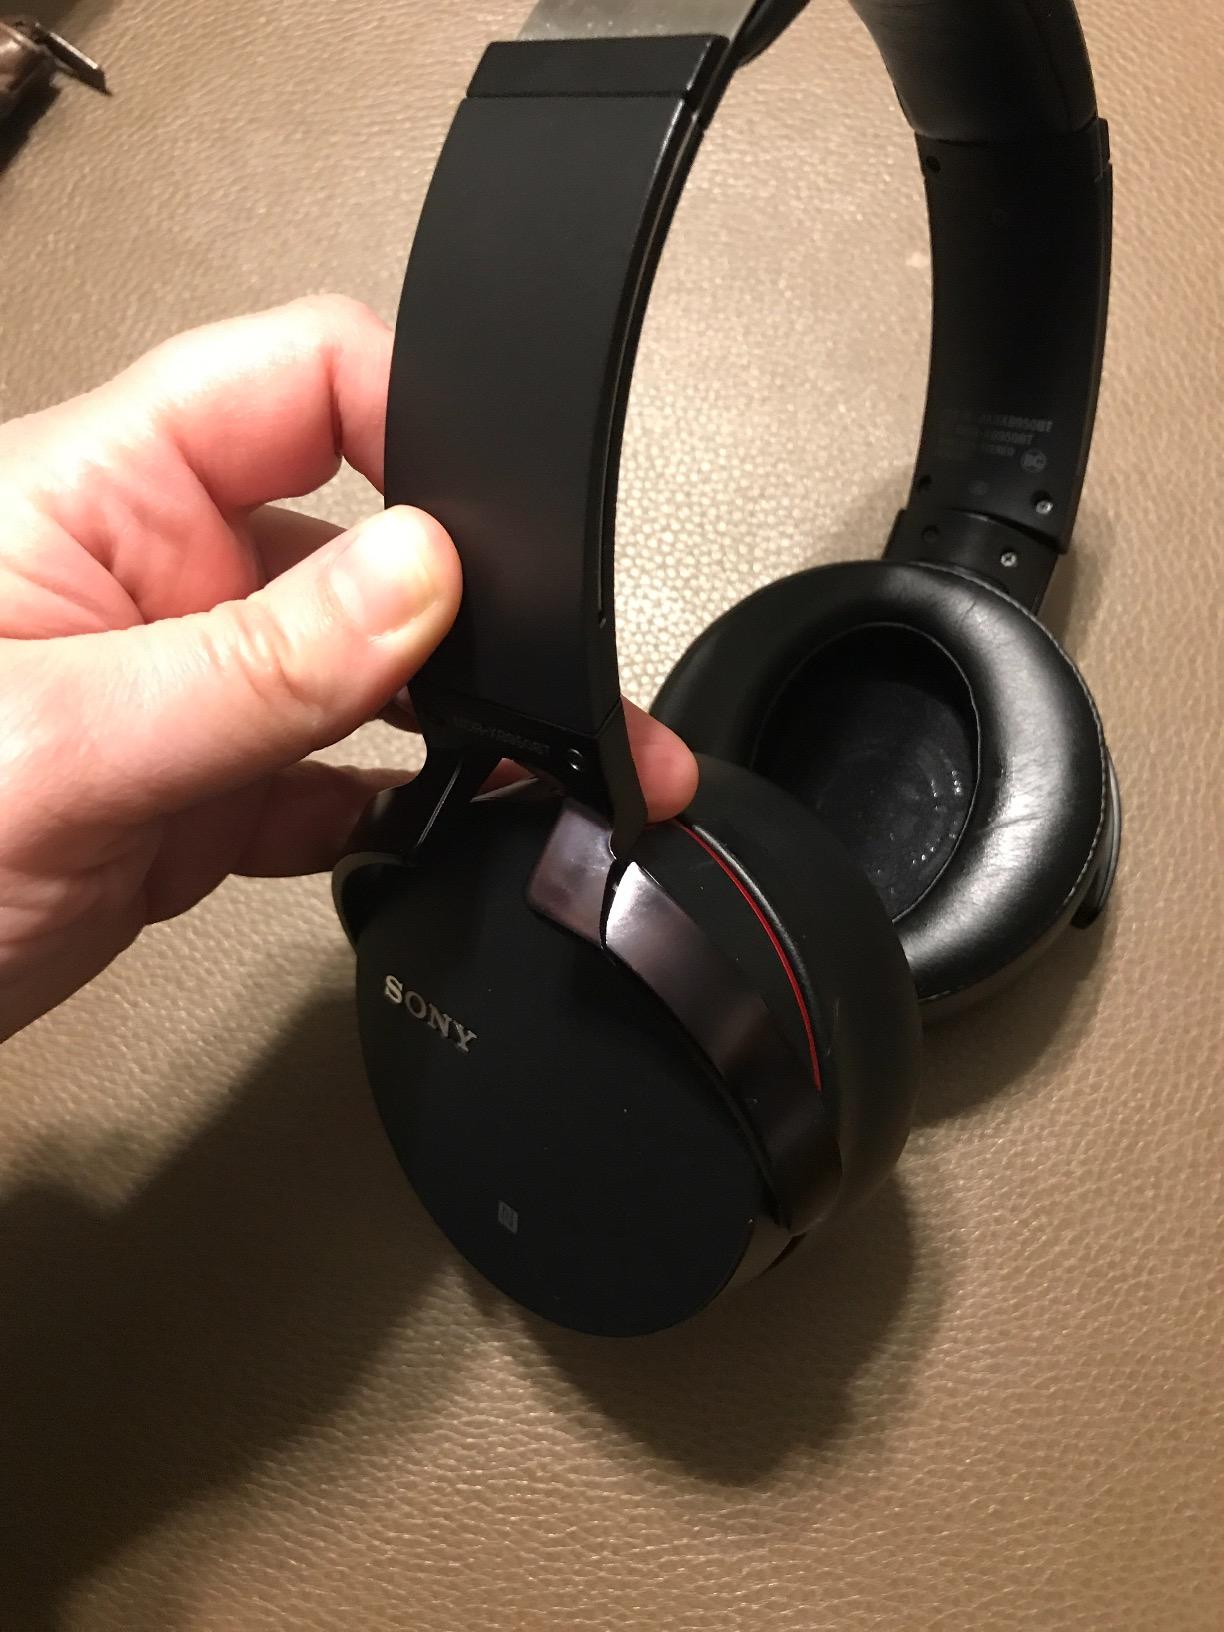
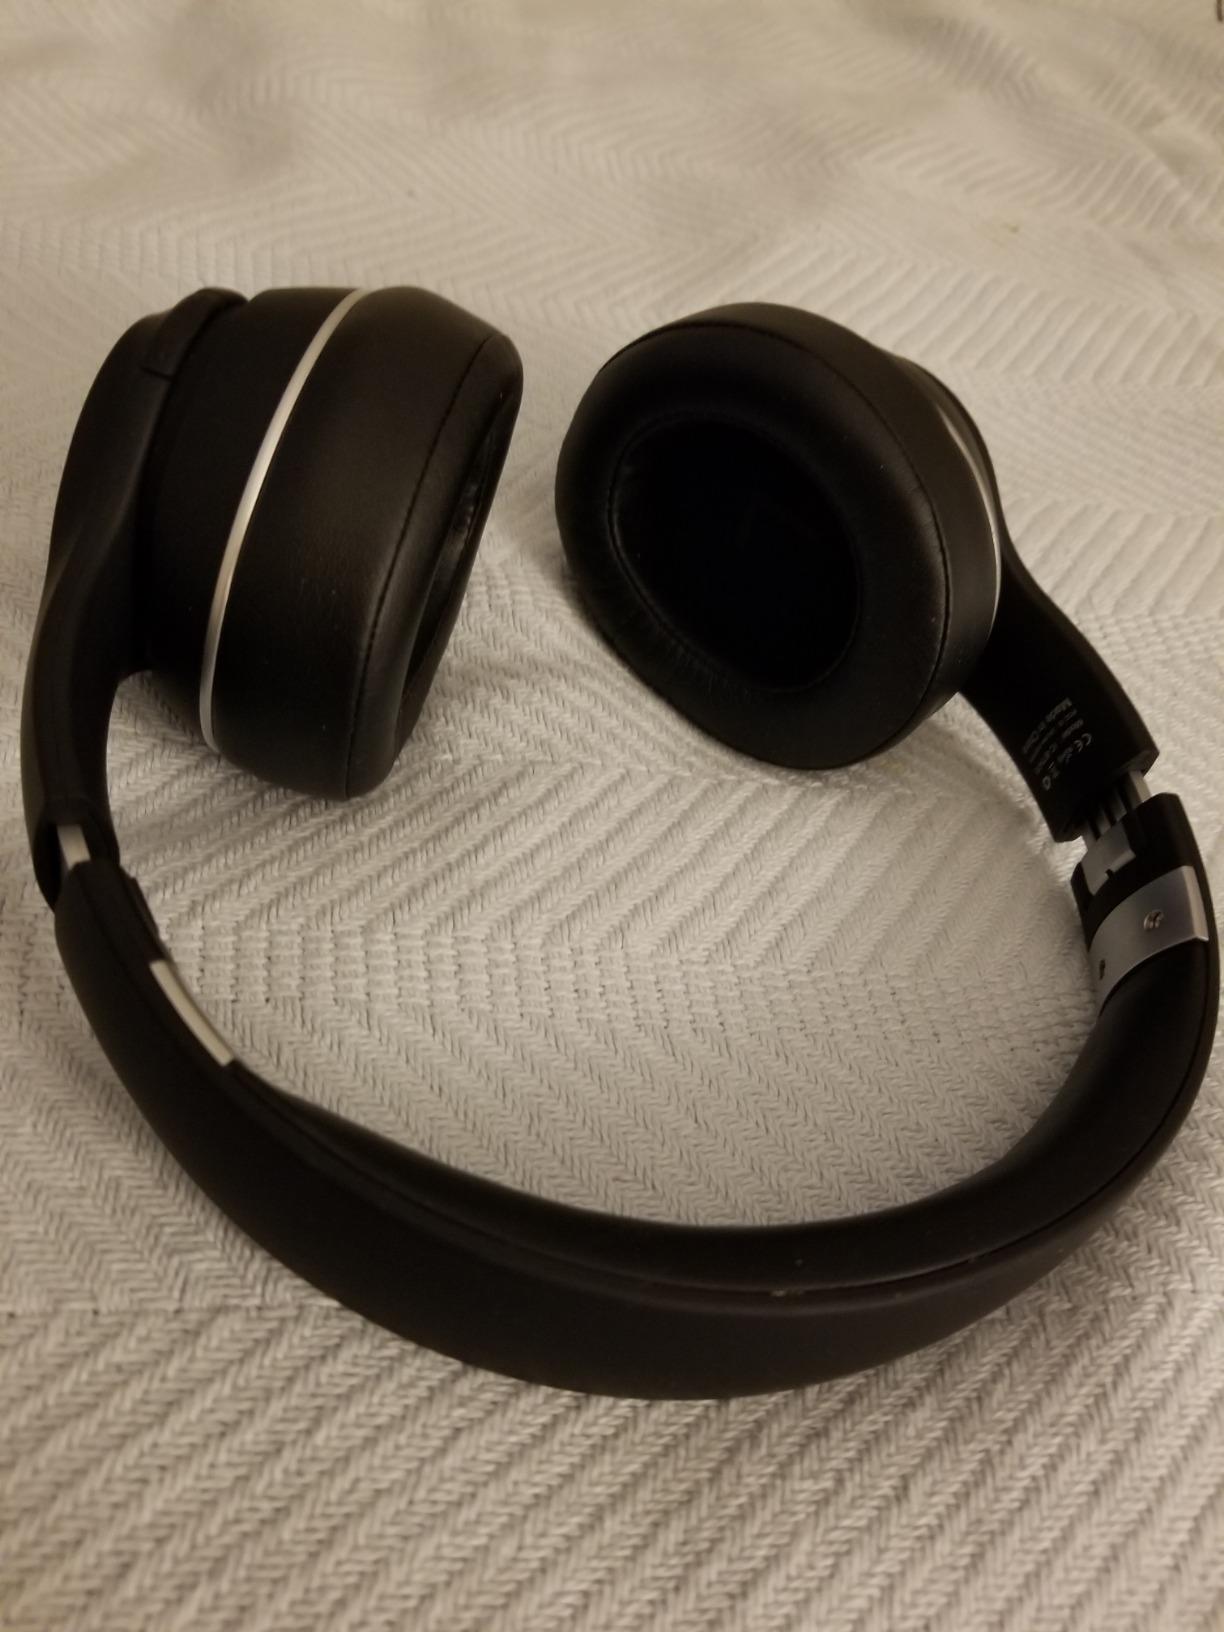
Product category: headphones
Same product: no